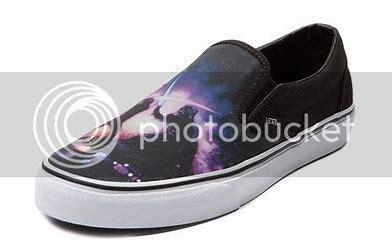
Brand: Vans
Model: 100